Variant Call Format

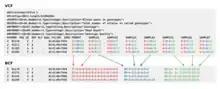
Demonstrating the difference between the binary BCF and VCF formats.

The header begins the file and provides metadata describing the body of the file. Header lines are denoted as starting with . Special keywords in the header are denoted with . Recommended keywords include , and .